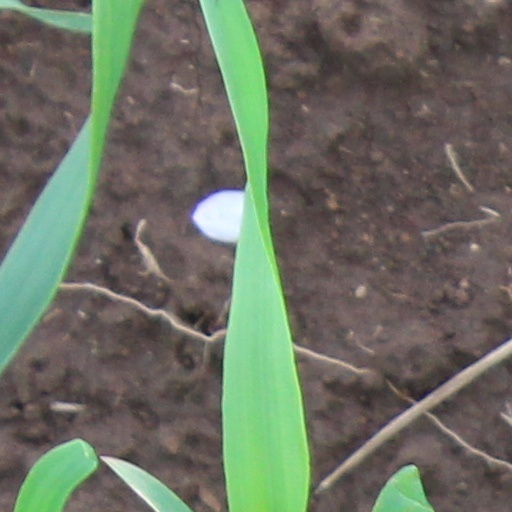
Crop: wheat